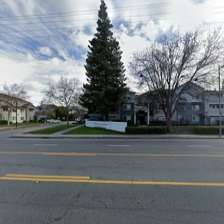
Label: streetView